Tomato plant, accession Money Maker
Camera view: bottom (45 deg); turntable rotation: 90 degrees
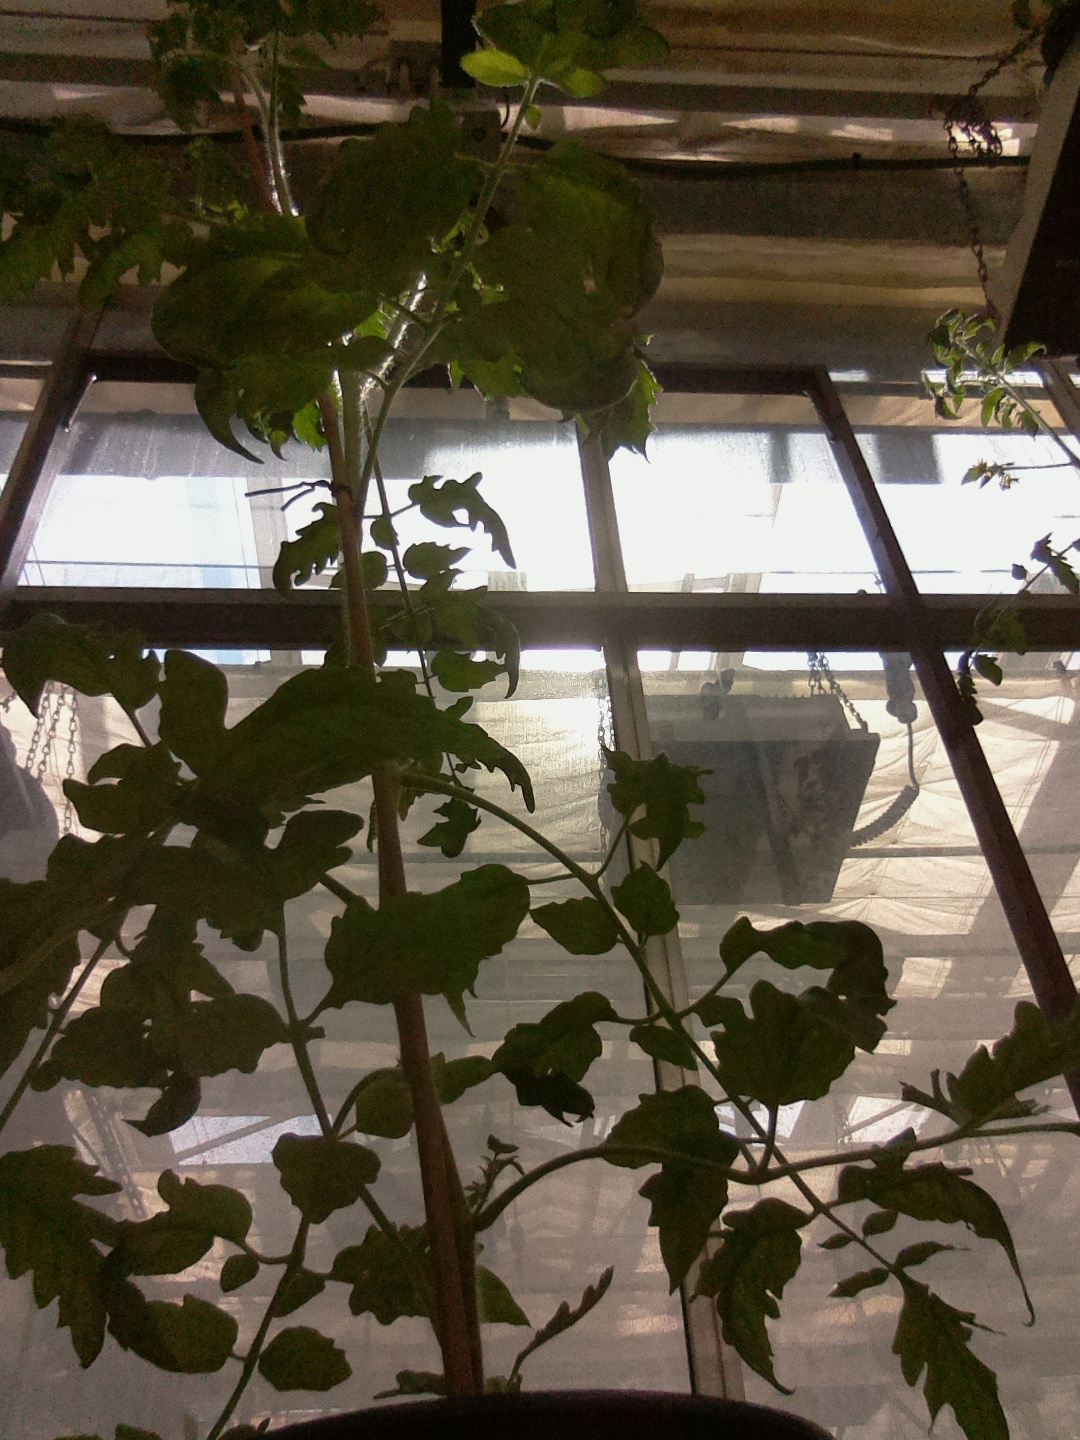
BBCH growth stage 63: 30%-40% of flowers open